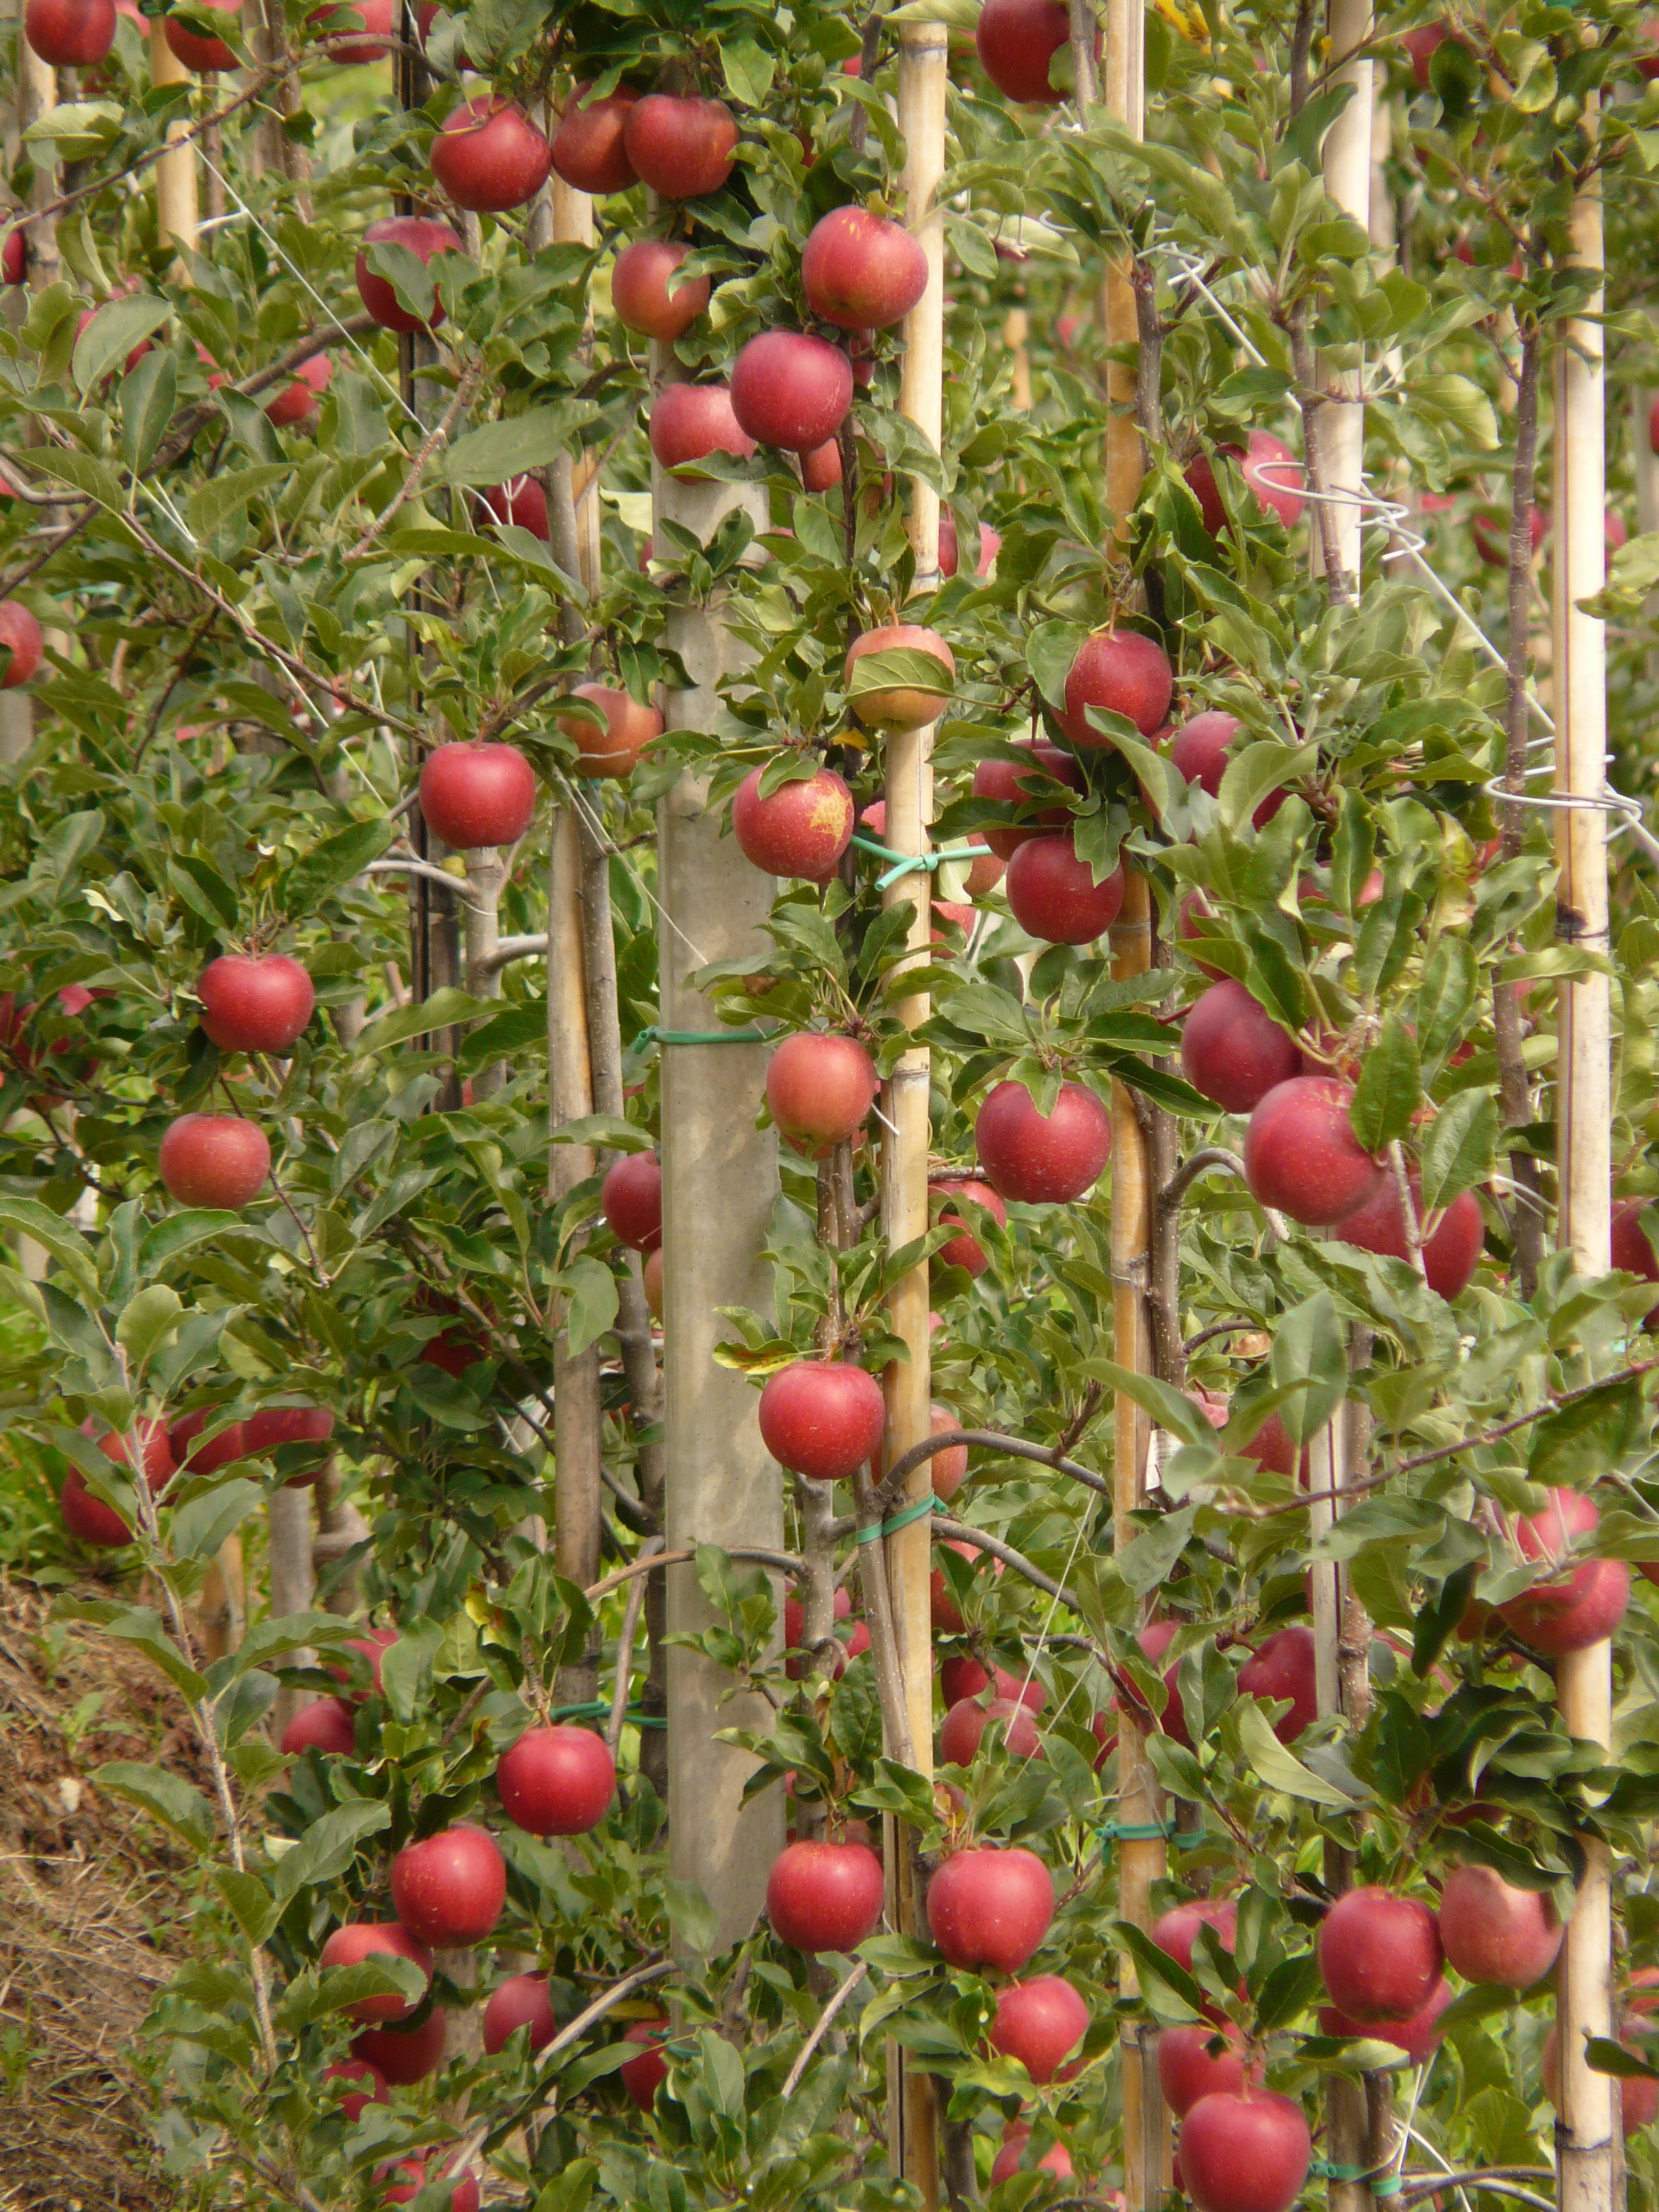
apple, nature, plant, fruit, flower, food, red, produce, healthy, eat, shrub, plantation, rose hip, flowering plant, rose family, acerola, malpighia, land plant